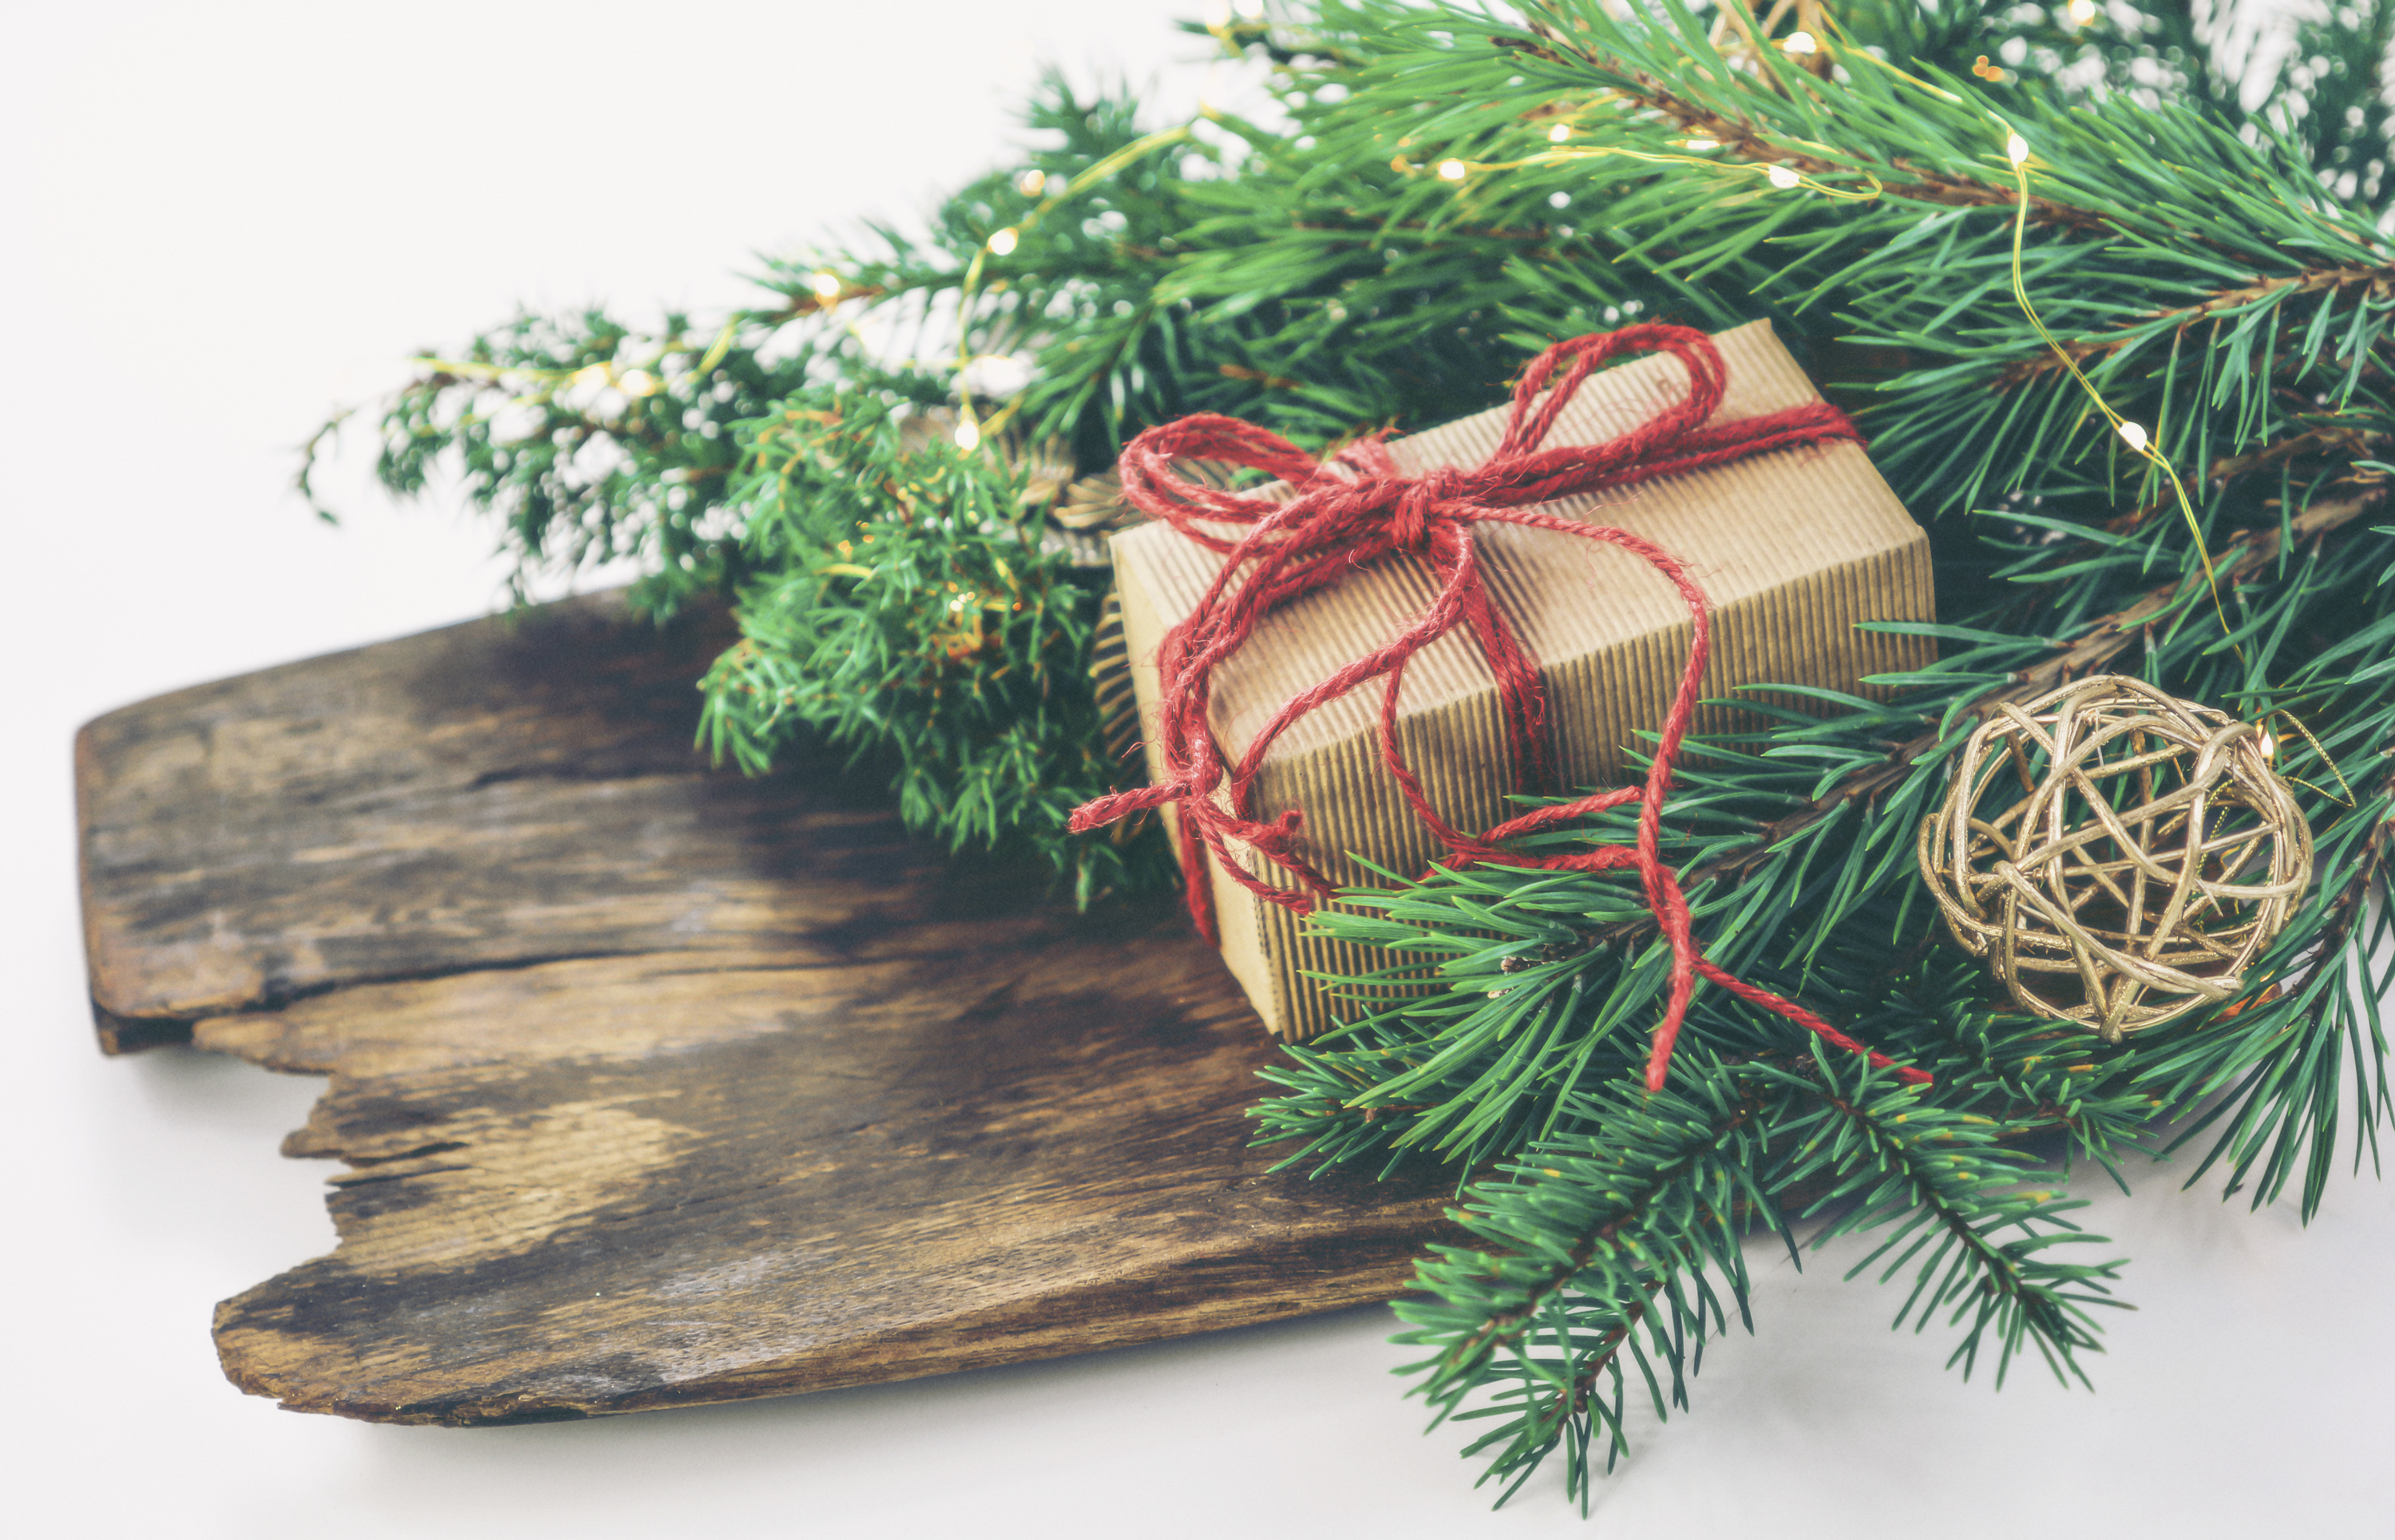
christmas, gift, decoration, present, holiday, box, celebration, christmas presents, christmas gifts, seasonal, green, celebrate, giving, vintage, christmas ornament, christmas decoration, evergreen, flowerpot, twig, fir, decor, branch